ISO 21001

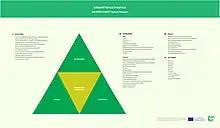

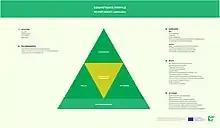

ISO 21001 is a stand-alone management system standard, based on ISO 9001 (without being a sector application), and aligned with other ISO management system standards through the application of the ISO High Level Structure for management systems.